9th Engineer Support Battalion

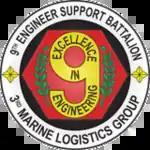
Old 9th ESB logo

Company A, 9th ESB was the lead element in planning and conducting humanitarian construction operations in East Timor from September to December 2000. Additionally, they have completed several Habitat for Humanity projects in Bangladesh and South Korea.